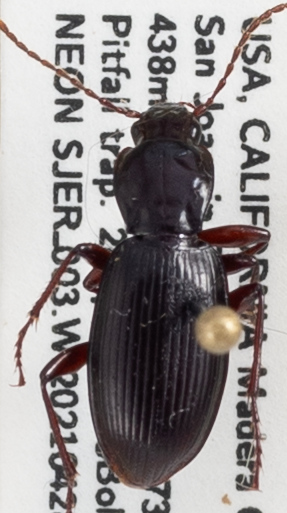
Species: Pterostichus panticulatus
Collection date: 2021-06-16
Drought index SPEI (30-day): -1.118
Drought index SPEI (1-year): -2.09
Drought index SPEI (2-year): -2.09